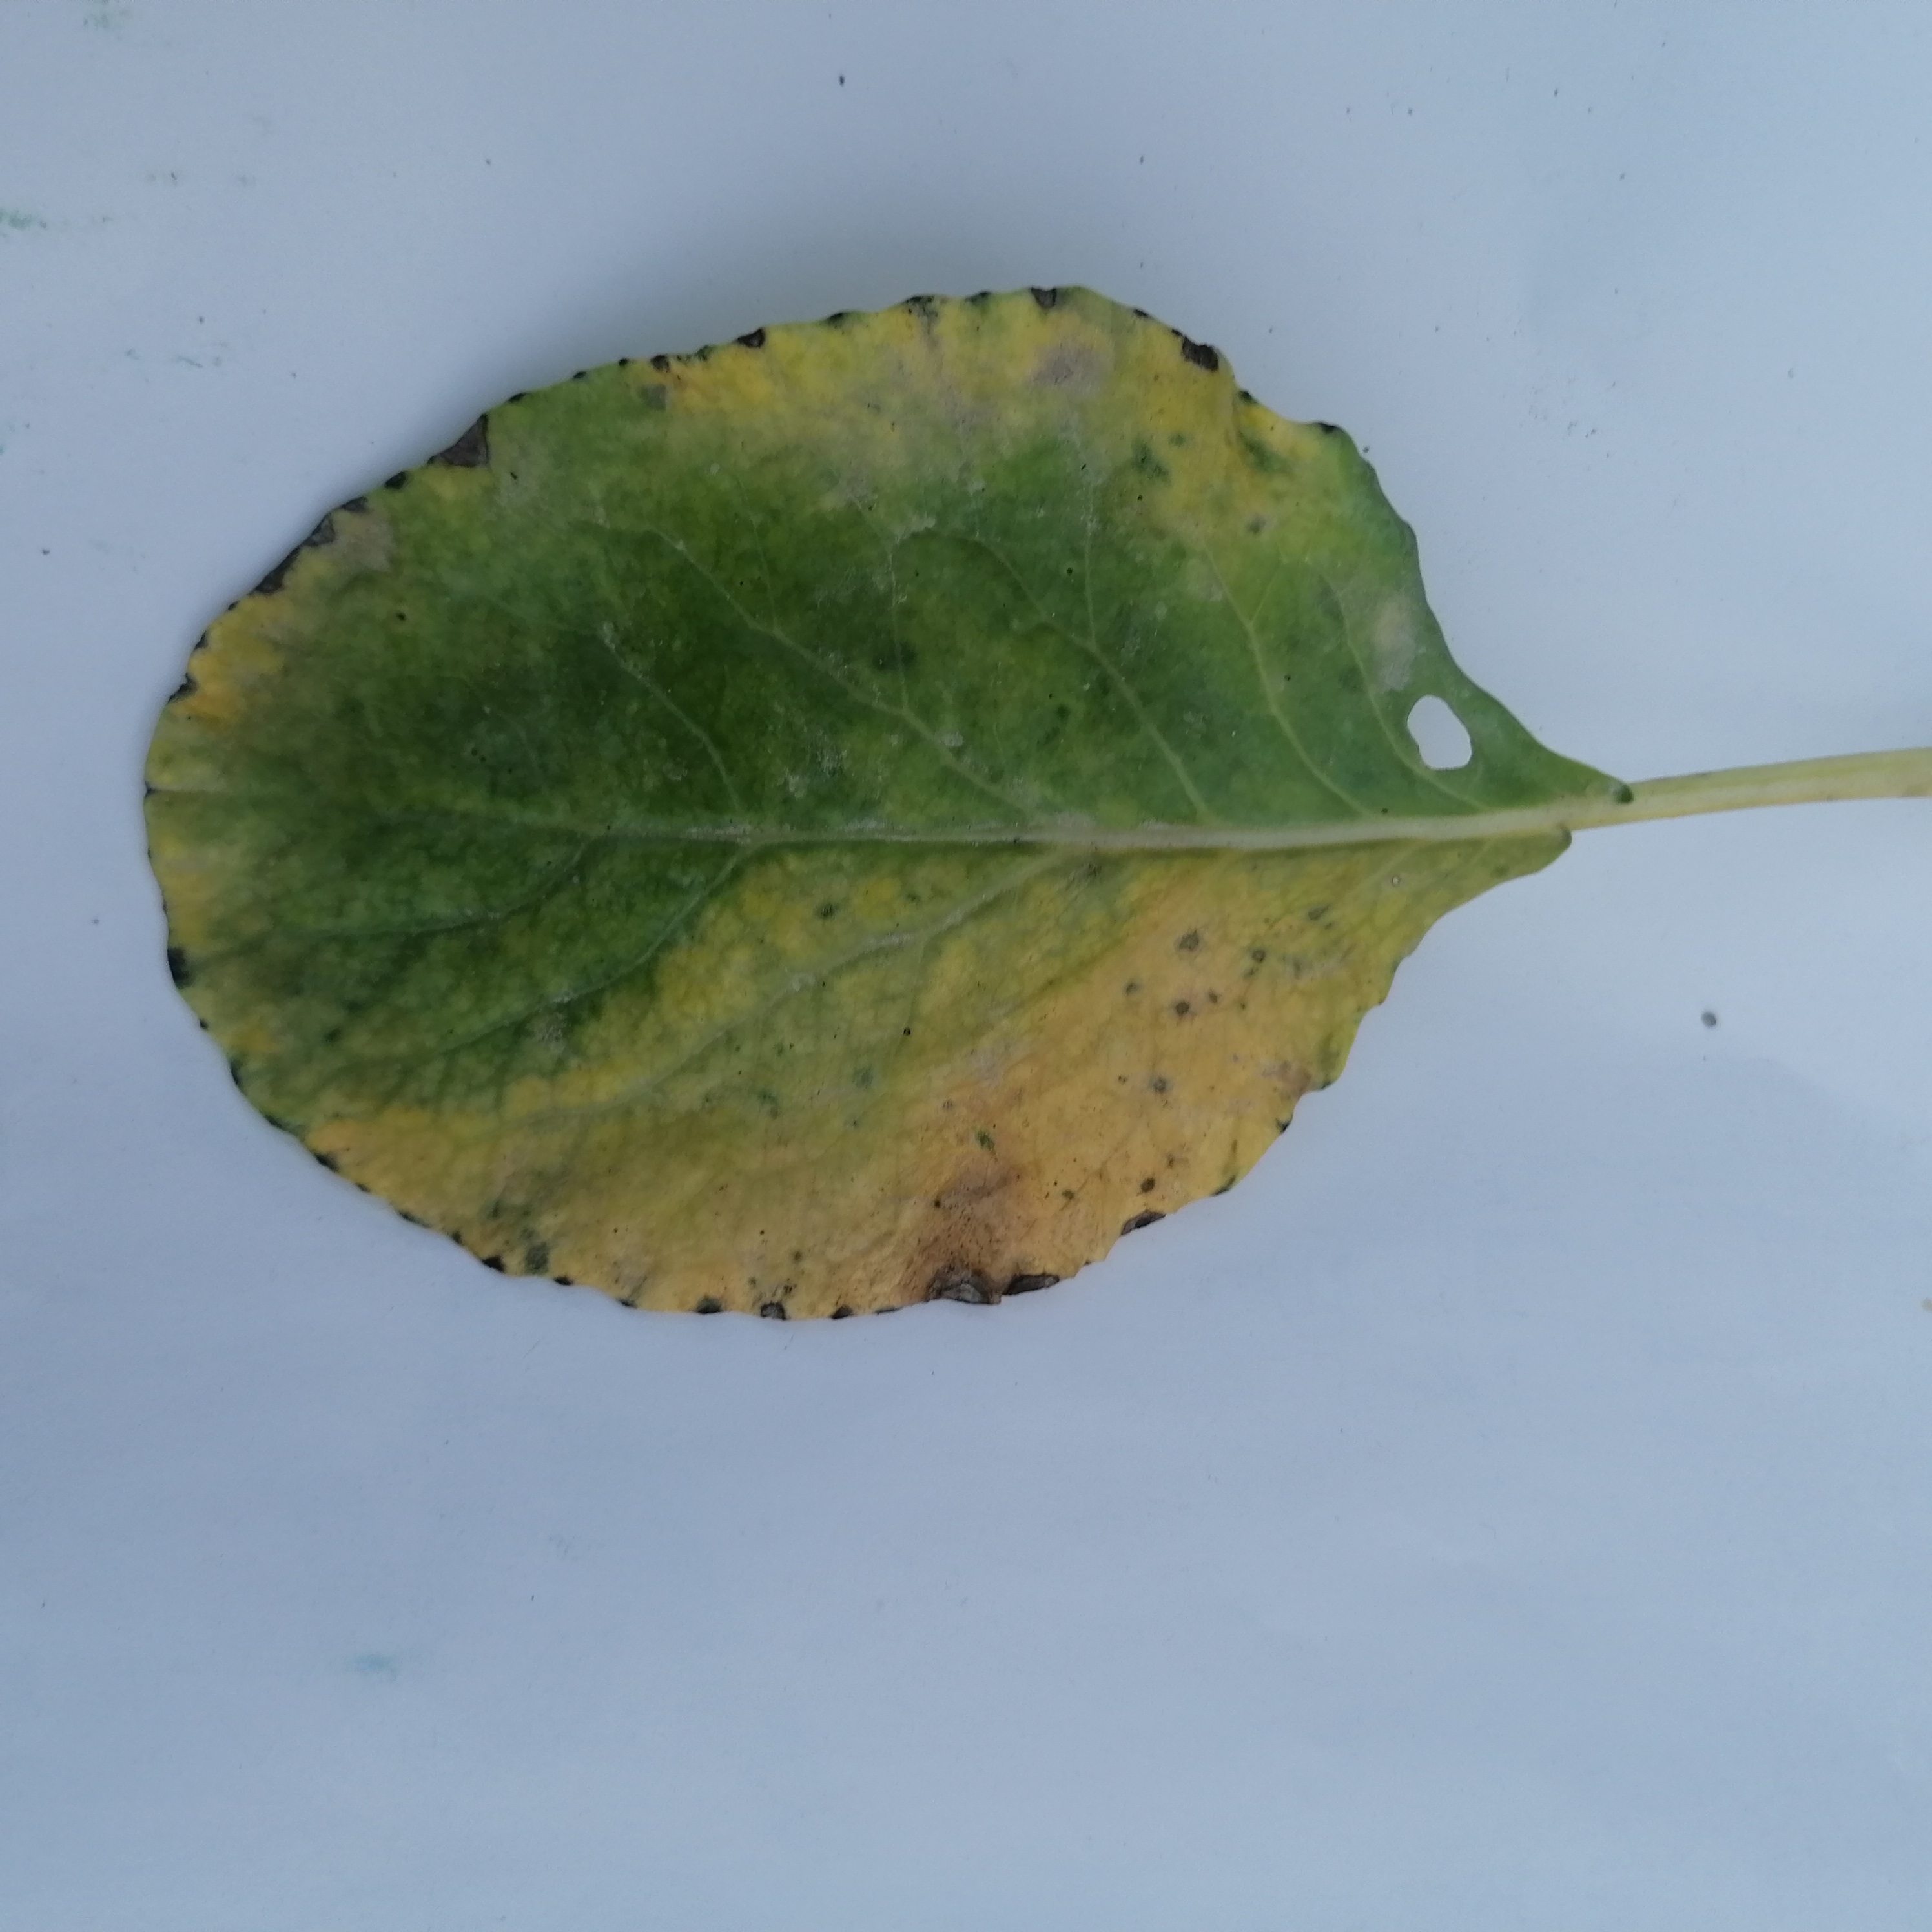
Label: Black Rot